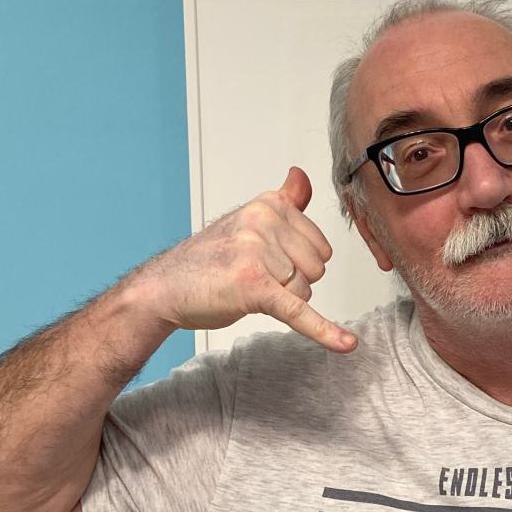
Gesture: call